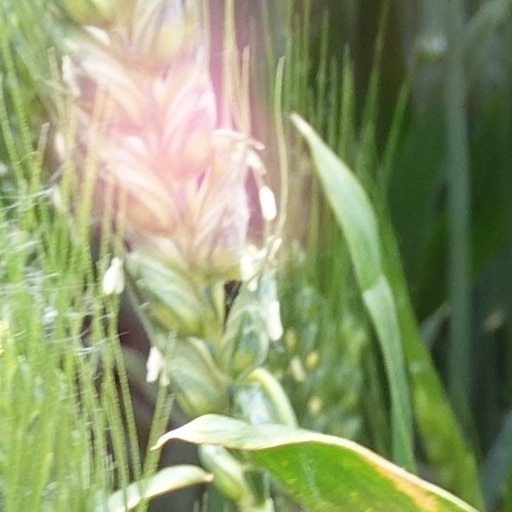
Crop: wheat